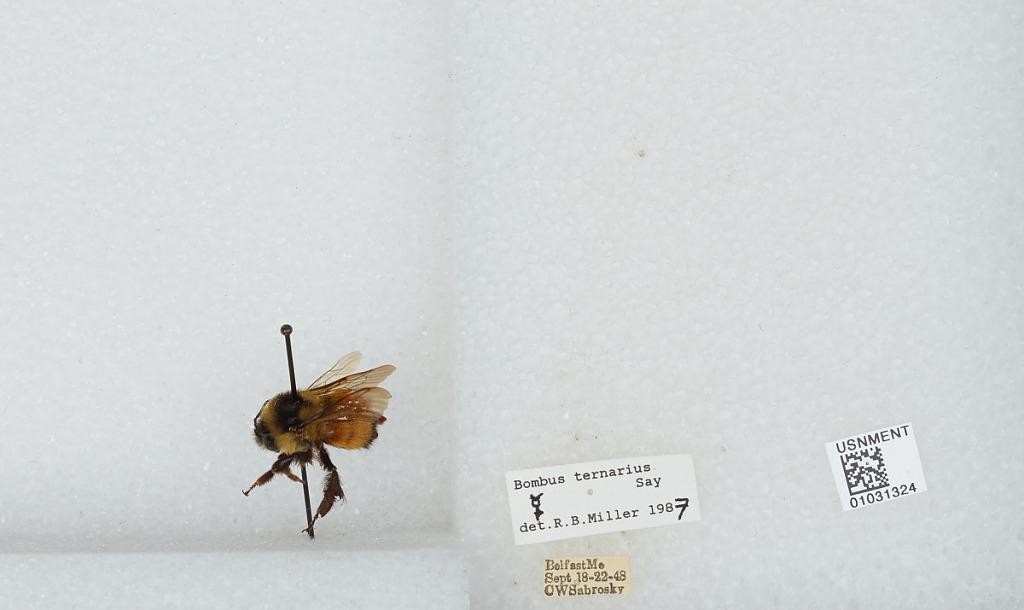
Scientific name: Bombus (Pyrobombus) ternarius Say
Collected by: C. Sabrosky
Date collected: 1948-9-18
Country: United States
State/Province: Maine
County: Waldo
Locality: Belfast
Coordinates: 44.4258, -69.0117
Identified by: Miller, R. B.